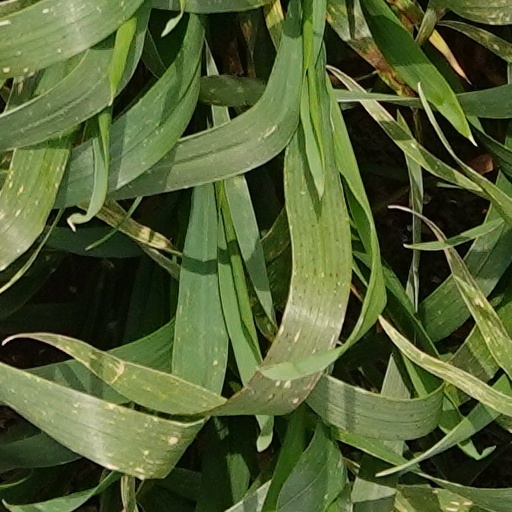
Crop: wheat